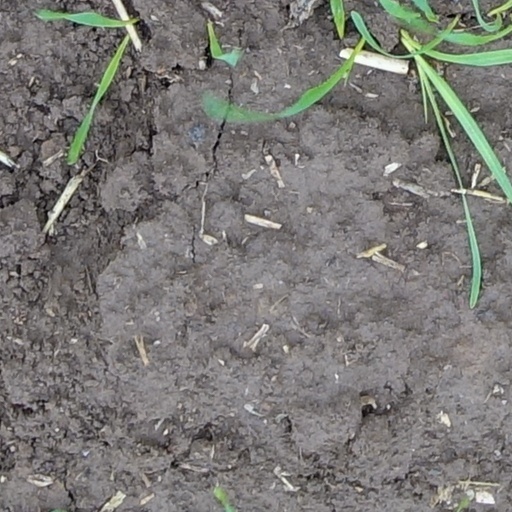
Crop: wheat